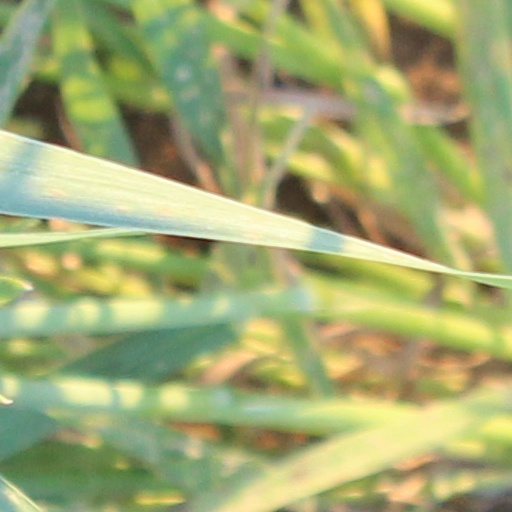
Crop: wheat